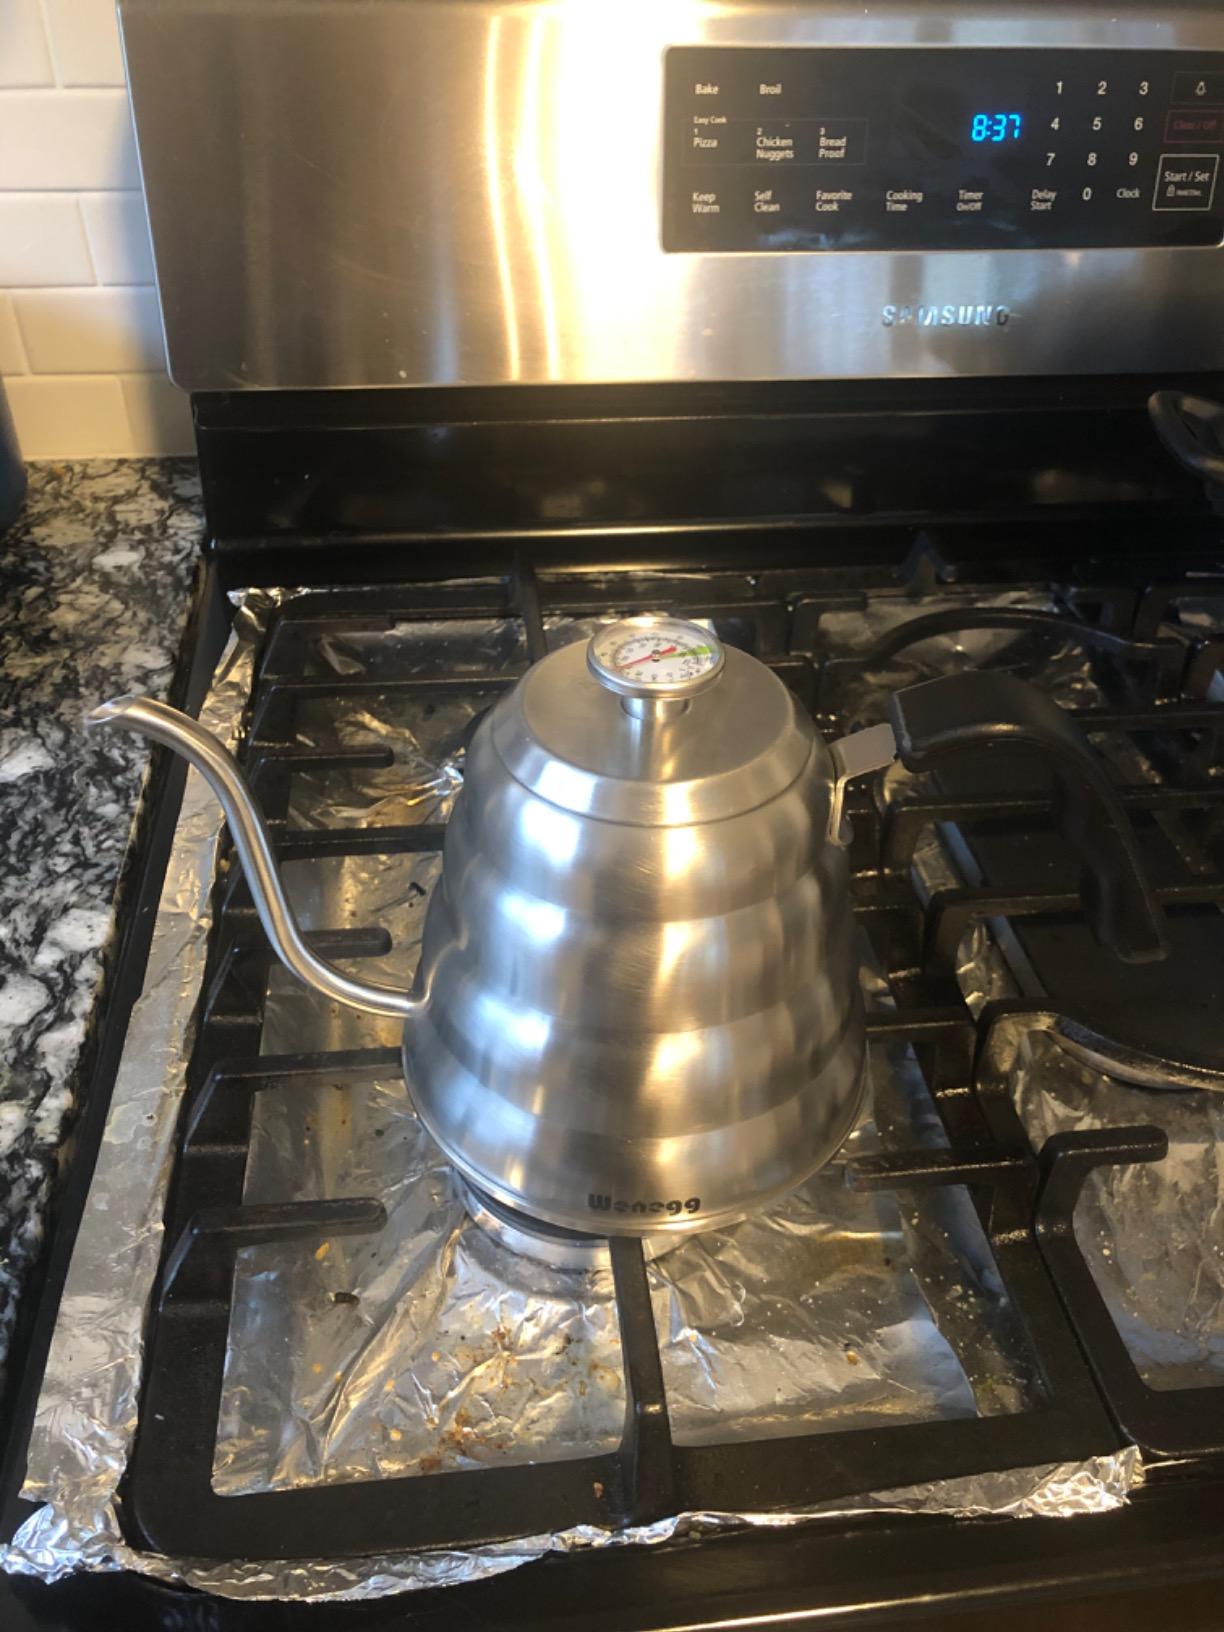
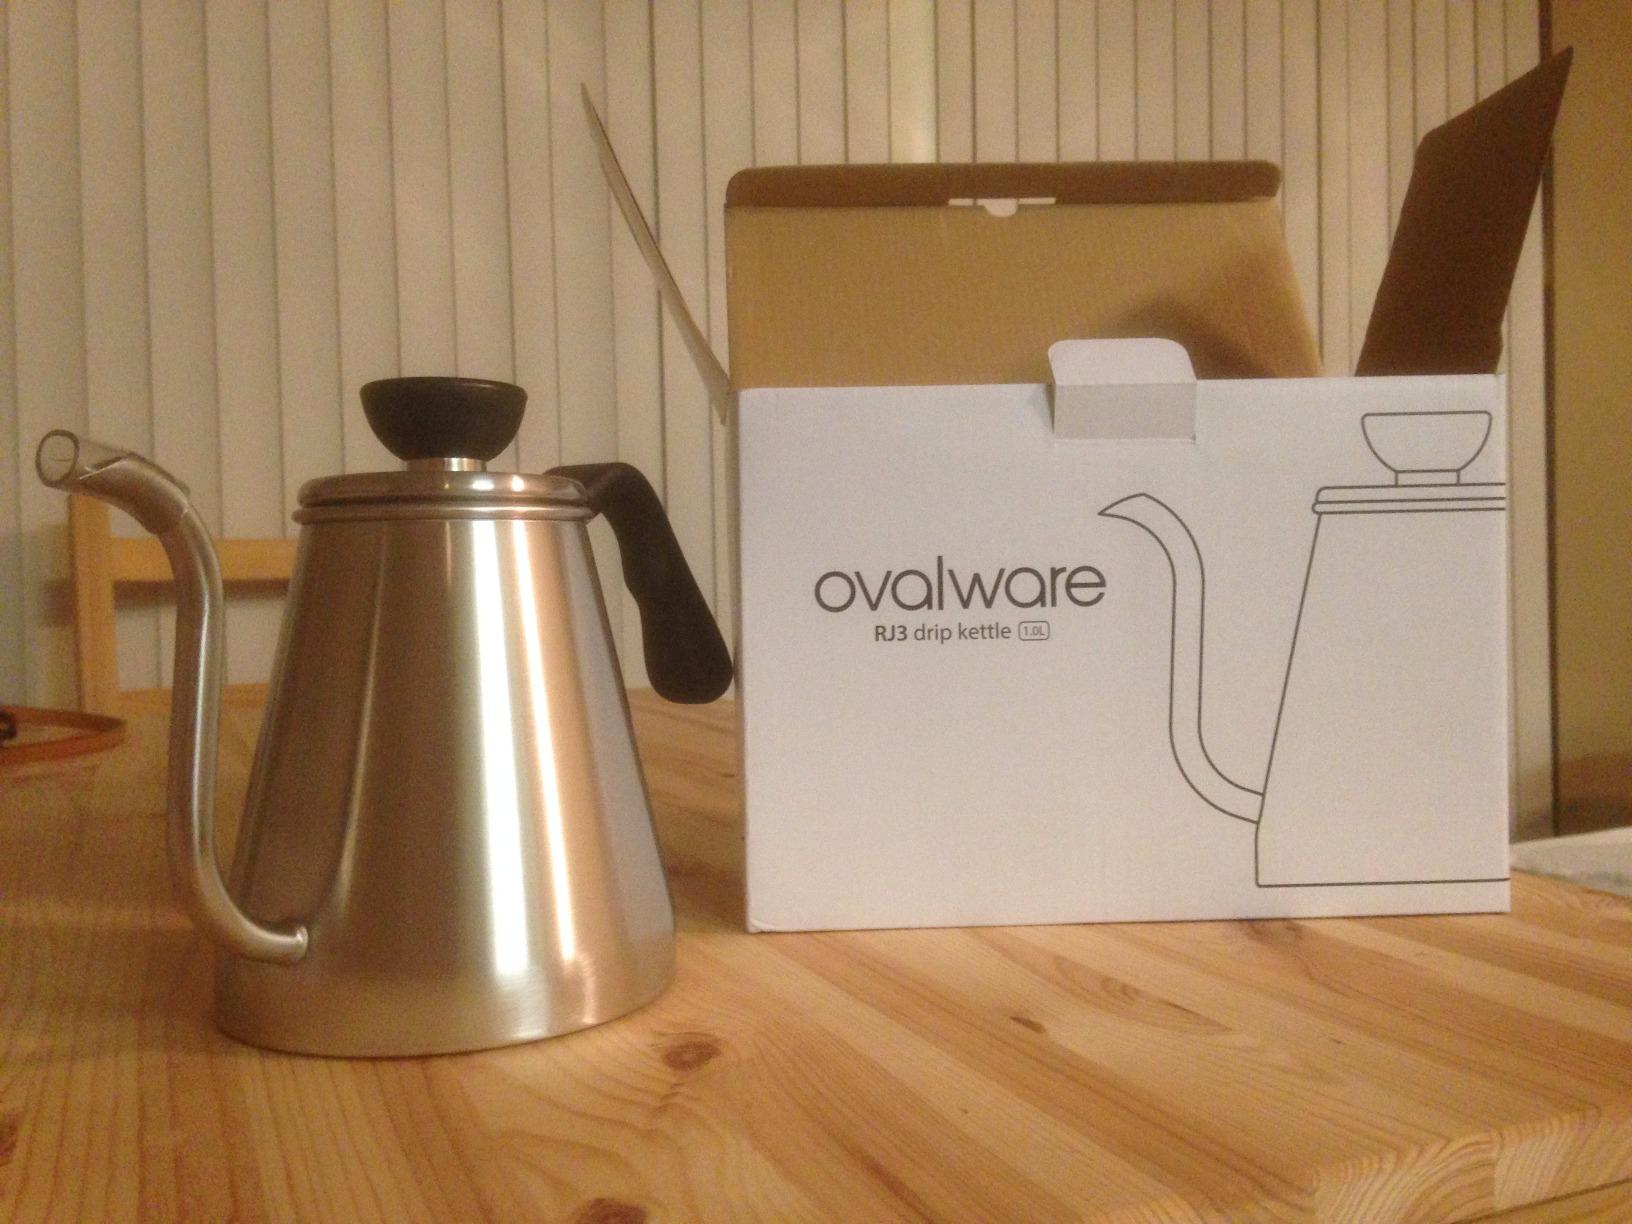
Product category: items_kettle
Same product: no